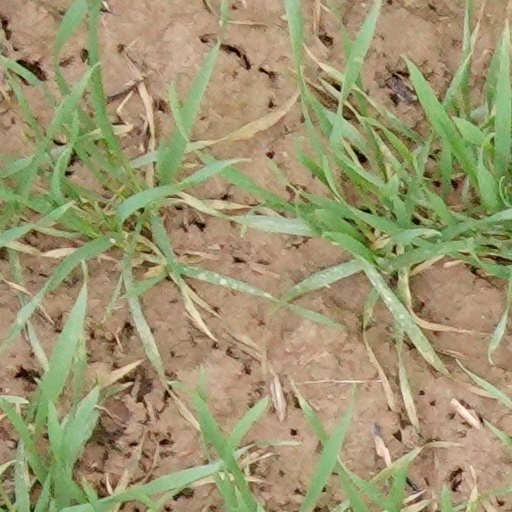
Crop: wheat